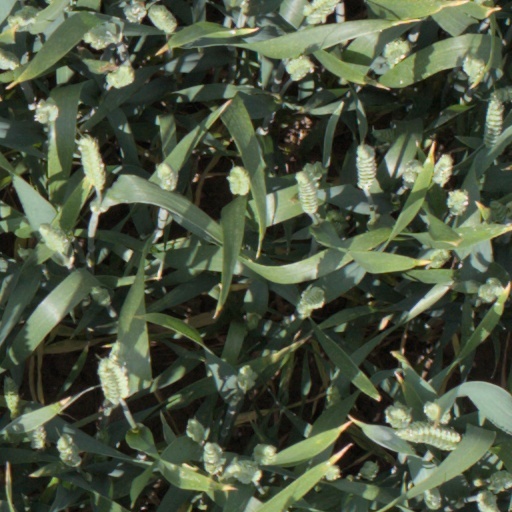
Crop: wheat